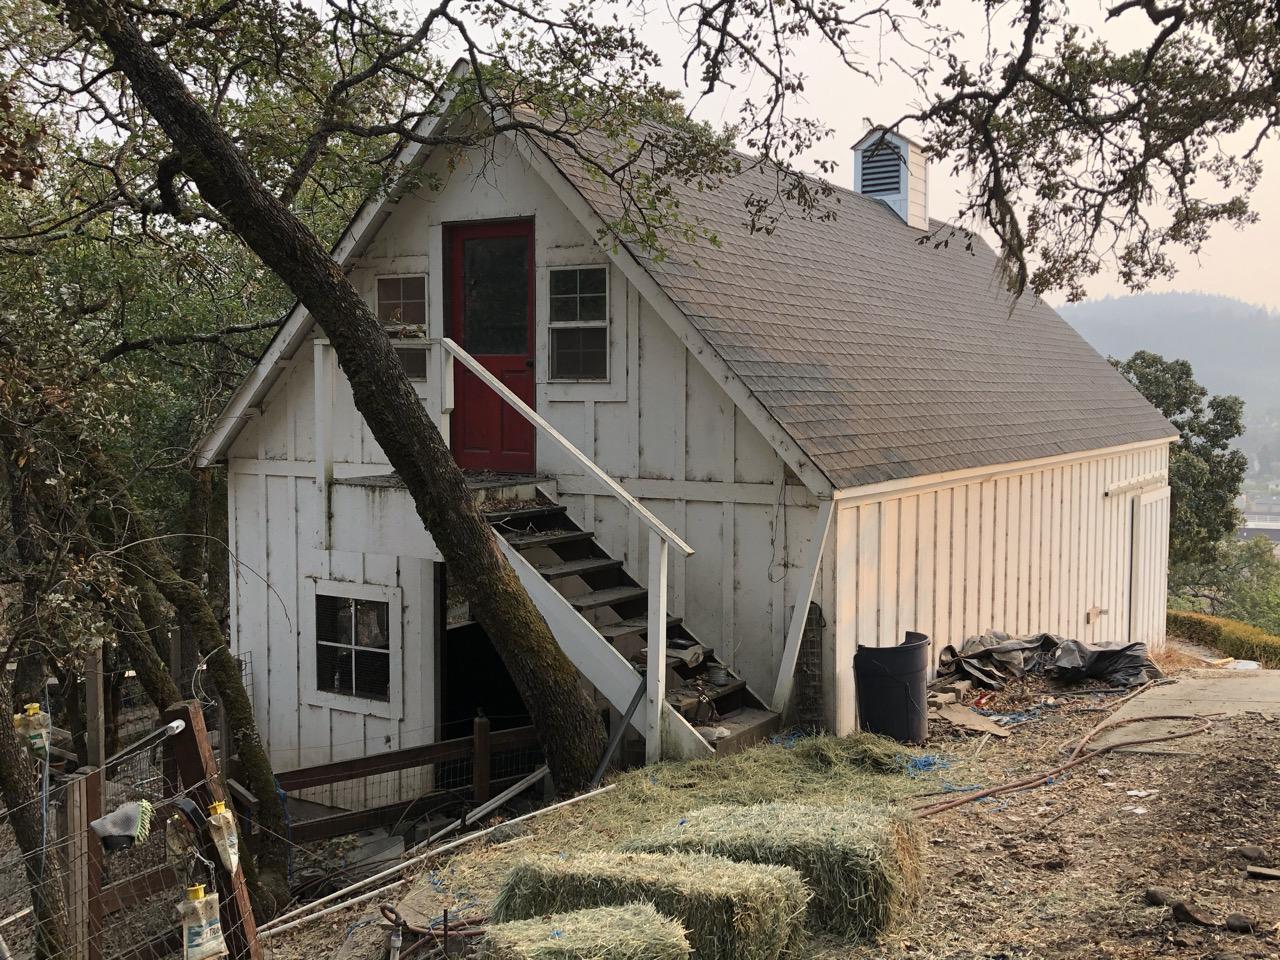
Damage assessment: no_damage